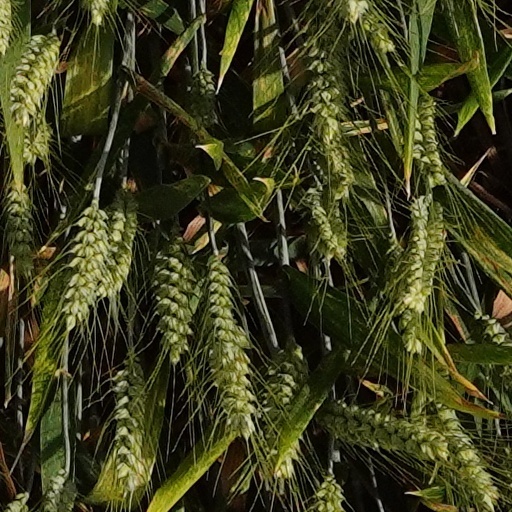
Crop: wheat